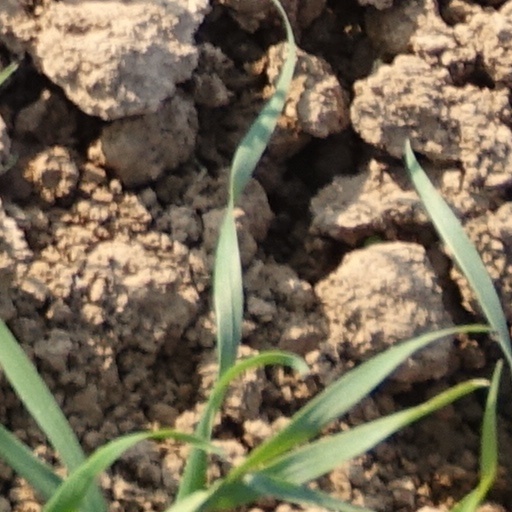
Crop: wheat